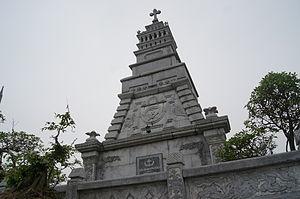
Chapelle des Martyrs de la basilique de Phú Nhai (province de Nam Định).
La basilique de l'Immaculée-Conception est une basilique mineure du nord du Viêt Nam située dans la province de Nam Dinh et la commune de Phú Nhai. Elle dépend du diocèse de Bùi Chu.